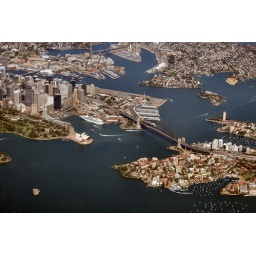
The view from the plane window over Sydney Harbour.